Volcanism on Mars

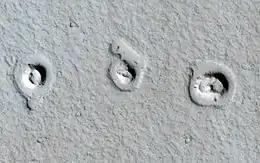
"Rootless Cones" on Mars – due to lava flows interacting with water (MRO, 4 January 2013)

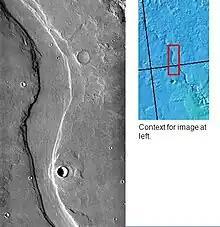
THEMIS image of Hrad Vallis. This valley may have formed when eruptions in the Elysium Mons volcanic complex melted ground or surface ice.

Scientists have never recorded an active volcano eruption on the surface of Mars; moreover, searches for thermal signatures and surface changes before 2011 did not yield any positive evidence for active volcanism.